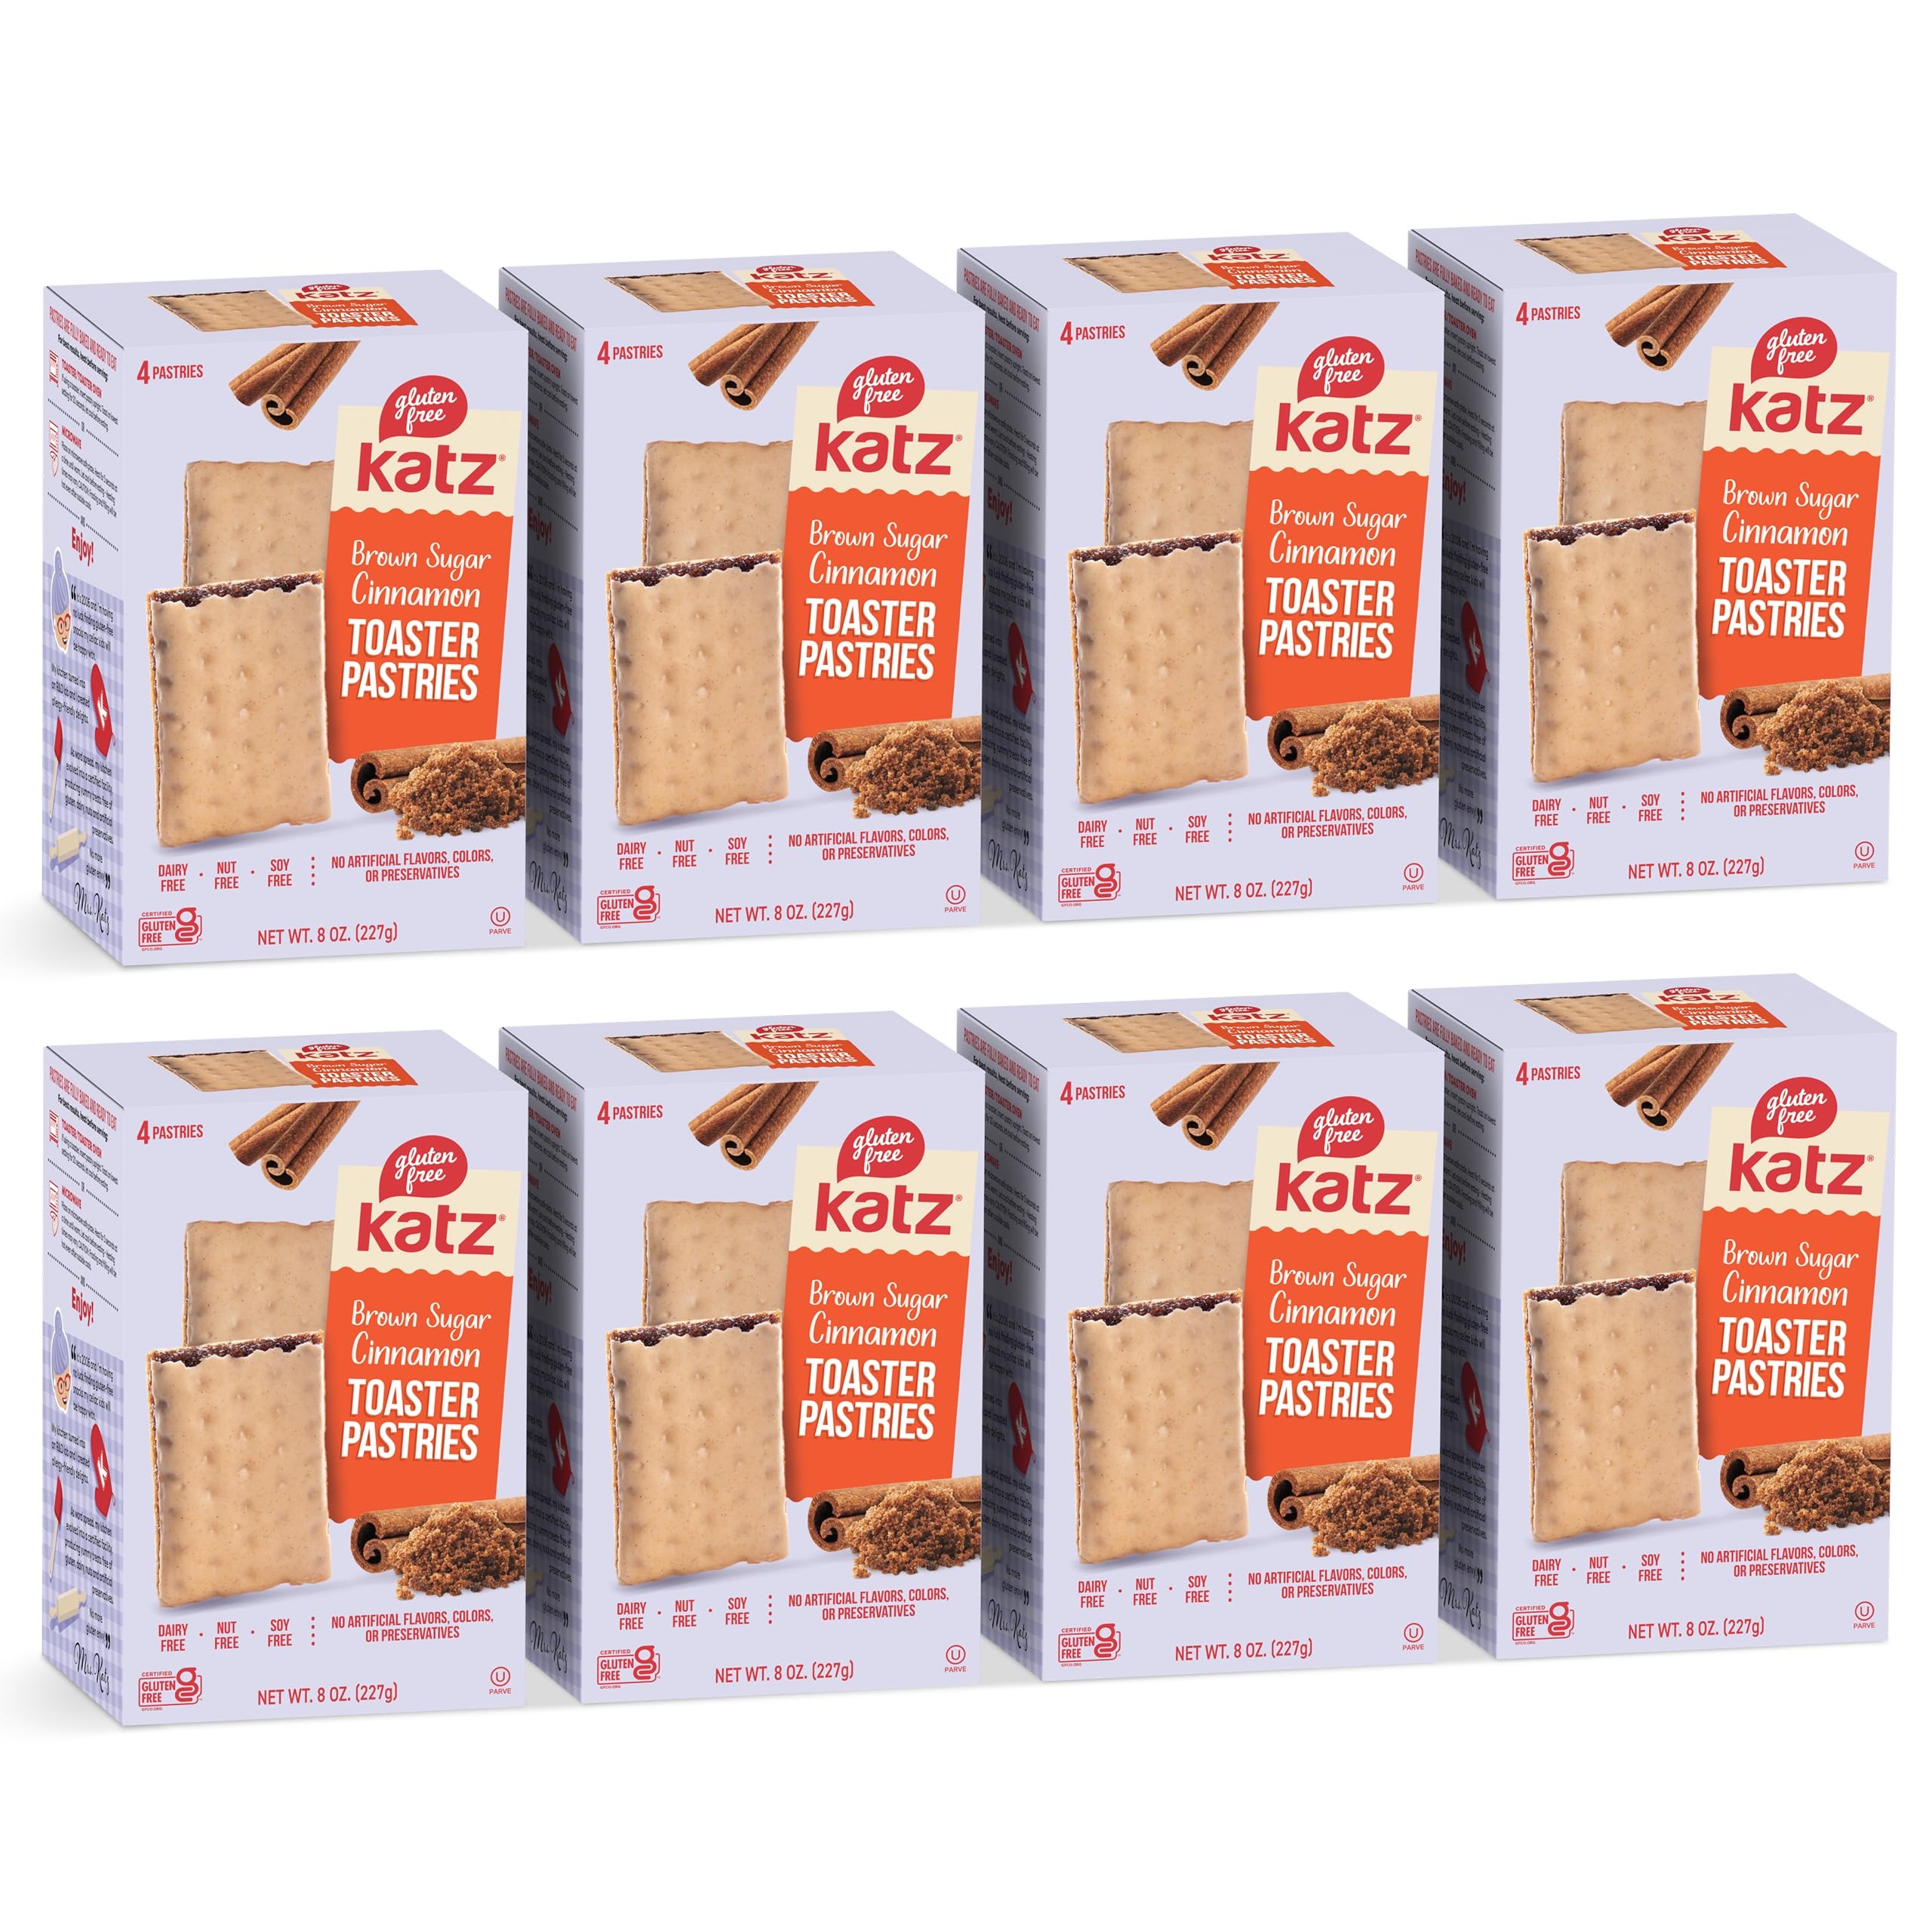
Item Name: Katz Gluten Free Toaster Pastries. Cinnamon. Gluten Free. Dairy Free, Nut Free, Peanut Free, Soy Free. Kosher Snacks. 8 OZ (Pack Of 8)
Bullet Point 1: Healthy Breakfast On The Go: A Katz gluten free toaster pastry is a great alternative to a regular breakfast bar when you need something quick and easy to start your day. Made with a soft, flaky pastry crust and stuffed with a sweet cinnamon filling that hits the spot. These pastries are free from dairy, peanuts, soy, and tree nuts, making them an ideal choice for those with food allergies or dietary restrictions. Try a box of cinnamon breakfast toaster pastries today!
Bullet Point 2: Ready To Eat Anytime Snack: These tasty snacks are made with fresh cinnamon and no artificial flavors or colors. Enjoy these toaster pastries straight out of the box or toasted for a warm treat. They are great after school snacks for kids, healthy office snacks or college snacks for those late-night study sessions. Try a box of Mrs. Katz's gluten-free toaster pastries today!
Bullet Point 3: Meet Our Founder: In 2006, with two gluten intolerant children, Mrs. F. Katz was dissatisfied with the lacklustre gluten-free products available in stores. Her children wanted the snacks others were eating, but she needed to be sure they were gluten free, so she began experimenting at home with unique ingredients and baked tasty snacks for her family and friends. Today, the company has grown from a one-woman kitchen bakery to a full, state-of-the-art facility. Gluten free and full of taste!
Bullet Point 4: Allergy Aware Ingredients: Mrs. Katz knew that Katz gluten free products needed to address more than just gluten allergies. At the time, allergies to tree nuts and peanuts were on the rise and finding nut free kid snacks was also not easy. To help as many people as possible dealing with food allergies, Mrs. Katz committed to manufacturing in the United States in her own Certified Gluten, Dairy and Nut-Free (Tree Nuts & Peanuts) Facility. Try our bakery fresh pastries today!
Bullet Point 5: Easy To Prepare: Katz Gluten-Free Toaster Pastries are the perfect treat to satisfy your cravings at any time of the day! Freshly baked and shelf-stable, these pastries are ready to enjoy straight out of the package. However, for an extra touch of warmth and to further enhance the flavors, we recommend using a toaster oven. When using a toaster oven, simply lay the toaster pastry flat with the frosting side facing up and set your toaster oven to the lowest setting and let it work its magic!
Value: 64.0
Unit: Ounce

Price: 4.71